Star Motor Company

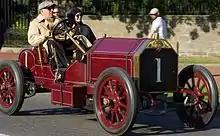
1904 Gordon Bennett entrant

Planning for the Star car began in 1897 when the company acquired a 3.5 hp Benz car and used it as the basis for the design of their own car. The early vehicles were heavily influenced by existing car makers and the 1898 3.5 was essentially a single-cylinder 3.5 hp Benz and often called the Star-Benz; it had two speeds, chain drive, wire spoke wheels, acetylene lighting, electric ignition, and Clipper pneumatic tires standard, for £189. Star then purchased the rights to produce Star-Benz cars in Wolverhampton and began production at the Stewart Street Works. The cars were now being sold under the Star Motor Company name, a registered subsidiary of Star Engineering Limited, who adopted a policy of building as much as possible in-house. The Star-Benz model sold well and around 250 were made. The cars initially sold for £189 but in 1900 they were selling for £168 and the company was producing 20 a week.